The Last Communion of Saint Jerome (Domenichino)

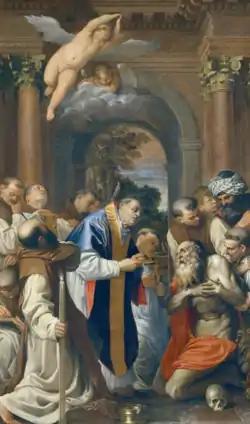
Agostino Carracci, "Last Communion of Saint Jerome", Pinacoteca Nazionale, Bologna.

In 1620, Giovanni Lanfranco accused Domenichino of stealing ideas from Agostino Carracci's painting of the same subject matter. At the time of this accusation, both Domenichino and Giovanni Lanfranco had been competing for a commission in S. Andrea delle Valle. Giovanni Pietro Bellori and Nicolas Poussin both helped to defend Domenichino against this charge. Domenichino, along with Lanfranco and Francesco Albani, were well-known pupils who had trained under Annibale Carracci in the Carracci Academy. During this time Domenichino was more renowned and better established as an independent artist in comparison to his fellow pupils, Lanfranco and Albani. Annibale Carracci had died in 1609 and was also the brother of Agostino Carracci who had died in 1602.